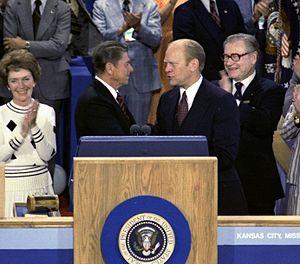
Le président Gerald Ford serrant la main de Ronald Reagan (1976). Bob Dole à l'extrême gauche. Nelson Rockefeller à la droite de Ford suivi de Susan Ford et de la femme du président Betty Ford.